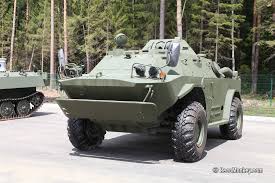
Label: BRDM